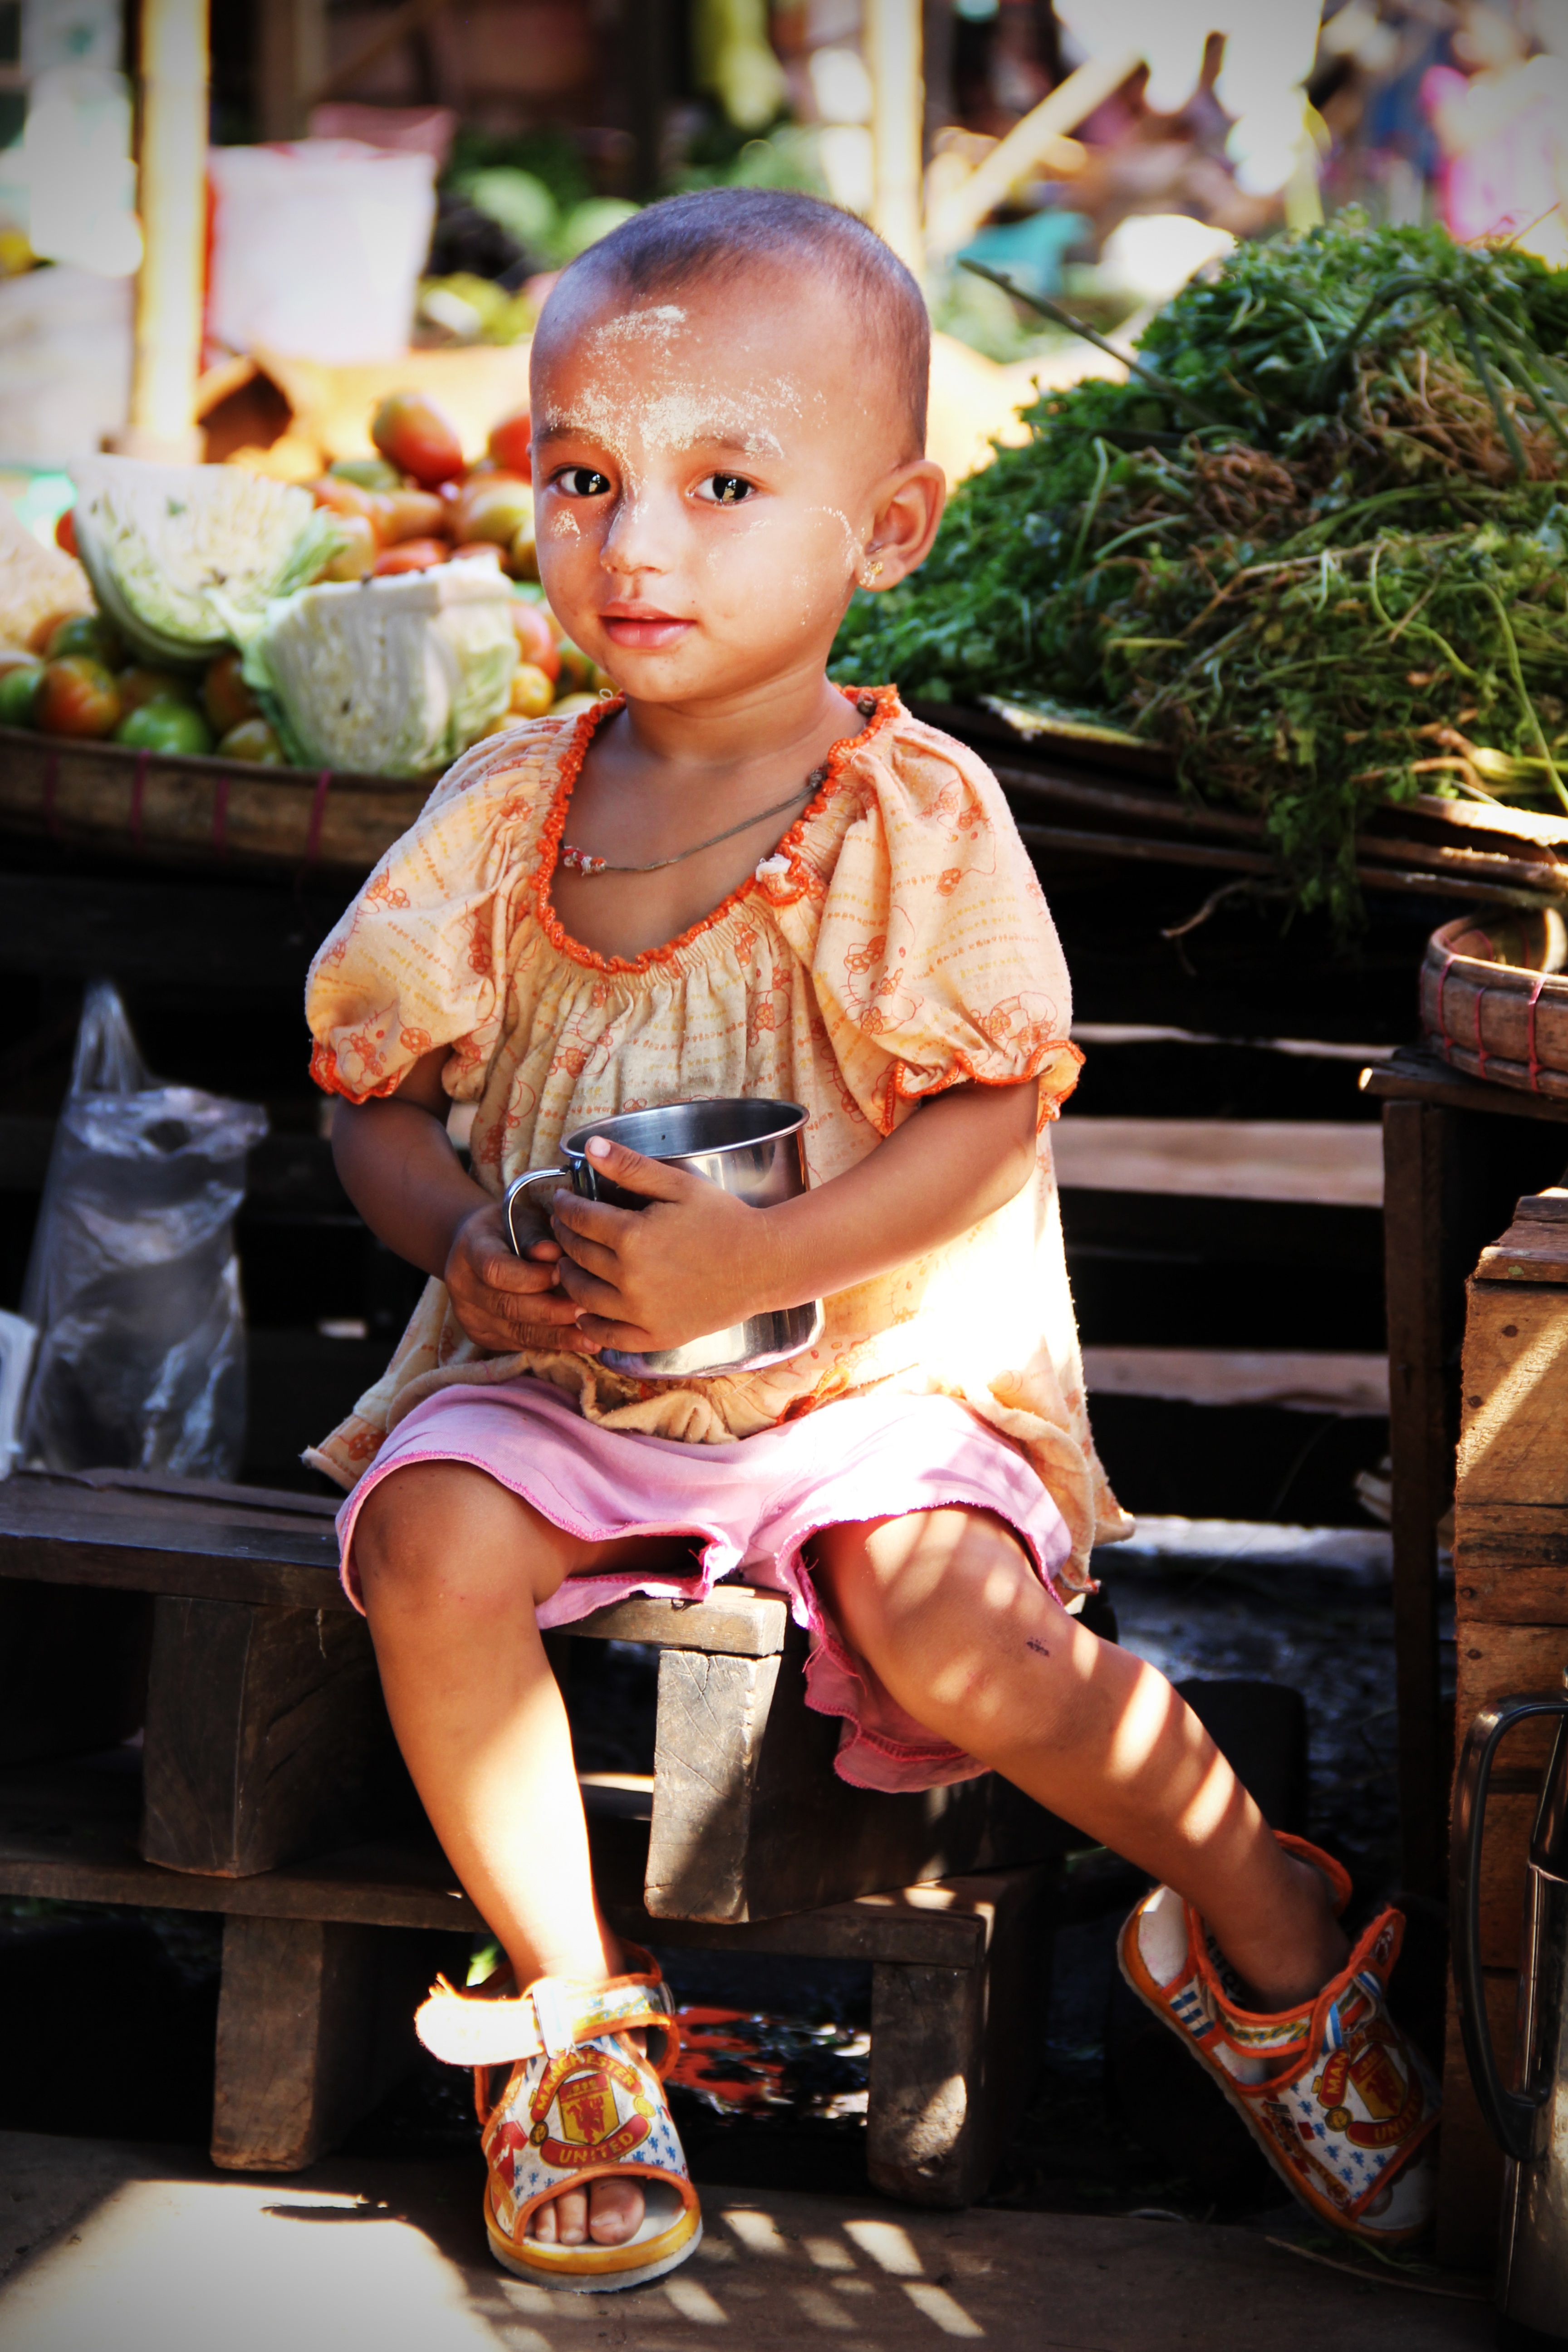
person, people, girl, play, model, sitting, child, lady, laugh, eating, happy, beauty, human positions